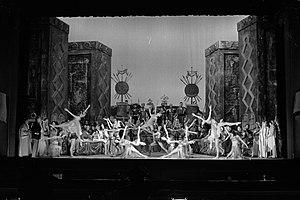
Théâtre du Capitole. Le 15 Octobre 1970. Vue de la représentation d'Herodiade au théâtre du Capitole.
Hérodiade est un opéra de Jules Massenet, sur un livret de Paul Milliet et d'Henri Grémont. Inspirée de Hérodias, l'un des Trois contes de Gustave Flaubert, l'œuvre est créée le 19 décembre 1881 au théâtre de la Monnaie à Bruxelles dans une version en trois actes et cinq tableaux, puis dans une version italienne, sous le titre d'Erodiade, le 23 février 1882 à la Scala de Milan. C'est seulement pour la première Parisienne au Théâtre-Italien, que Massenet a réorganisé sa partition dans une version en quatre actes et sept tableaux, qui, dans une traduction française, est désormais devenue la version standard du répertoire.